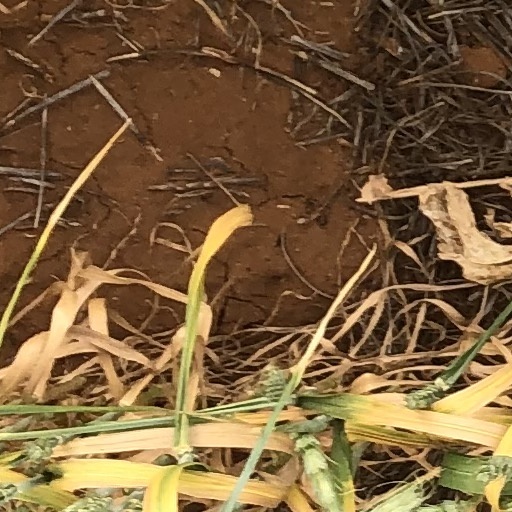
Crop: wheat